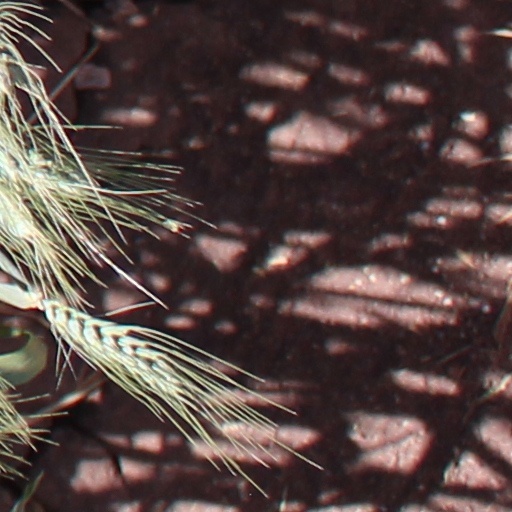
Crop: wheat